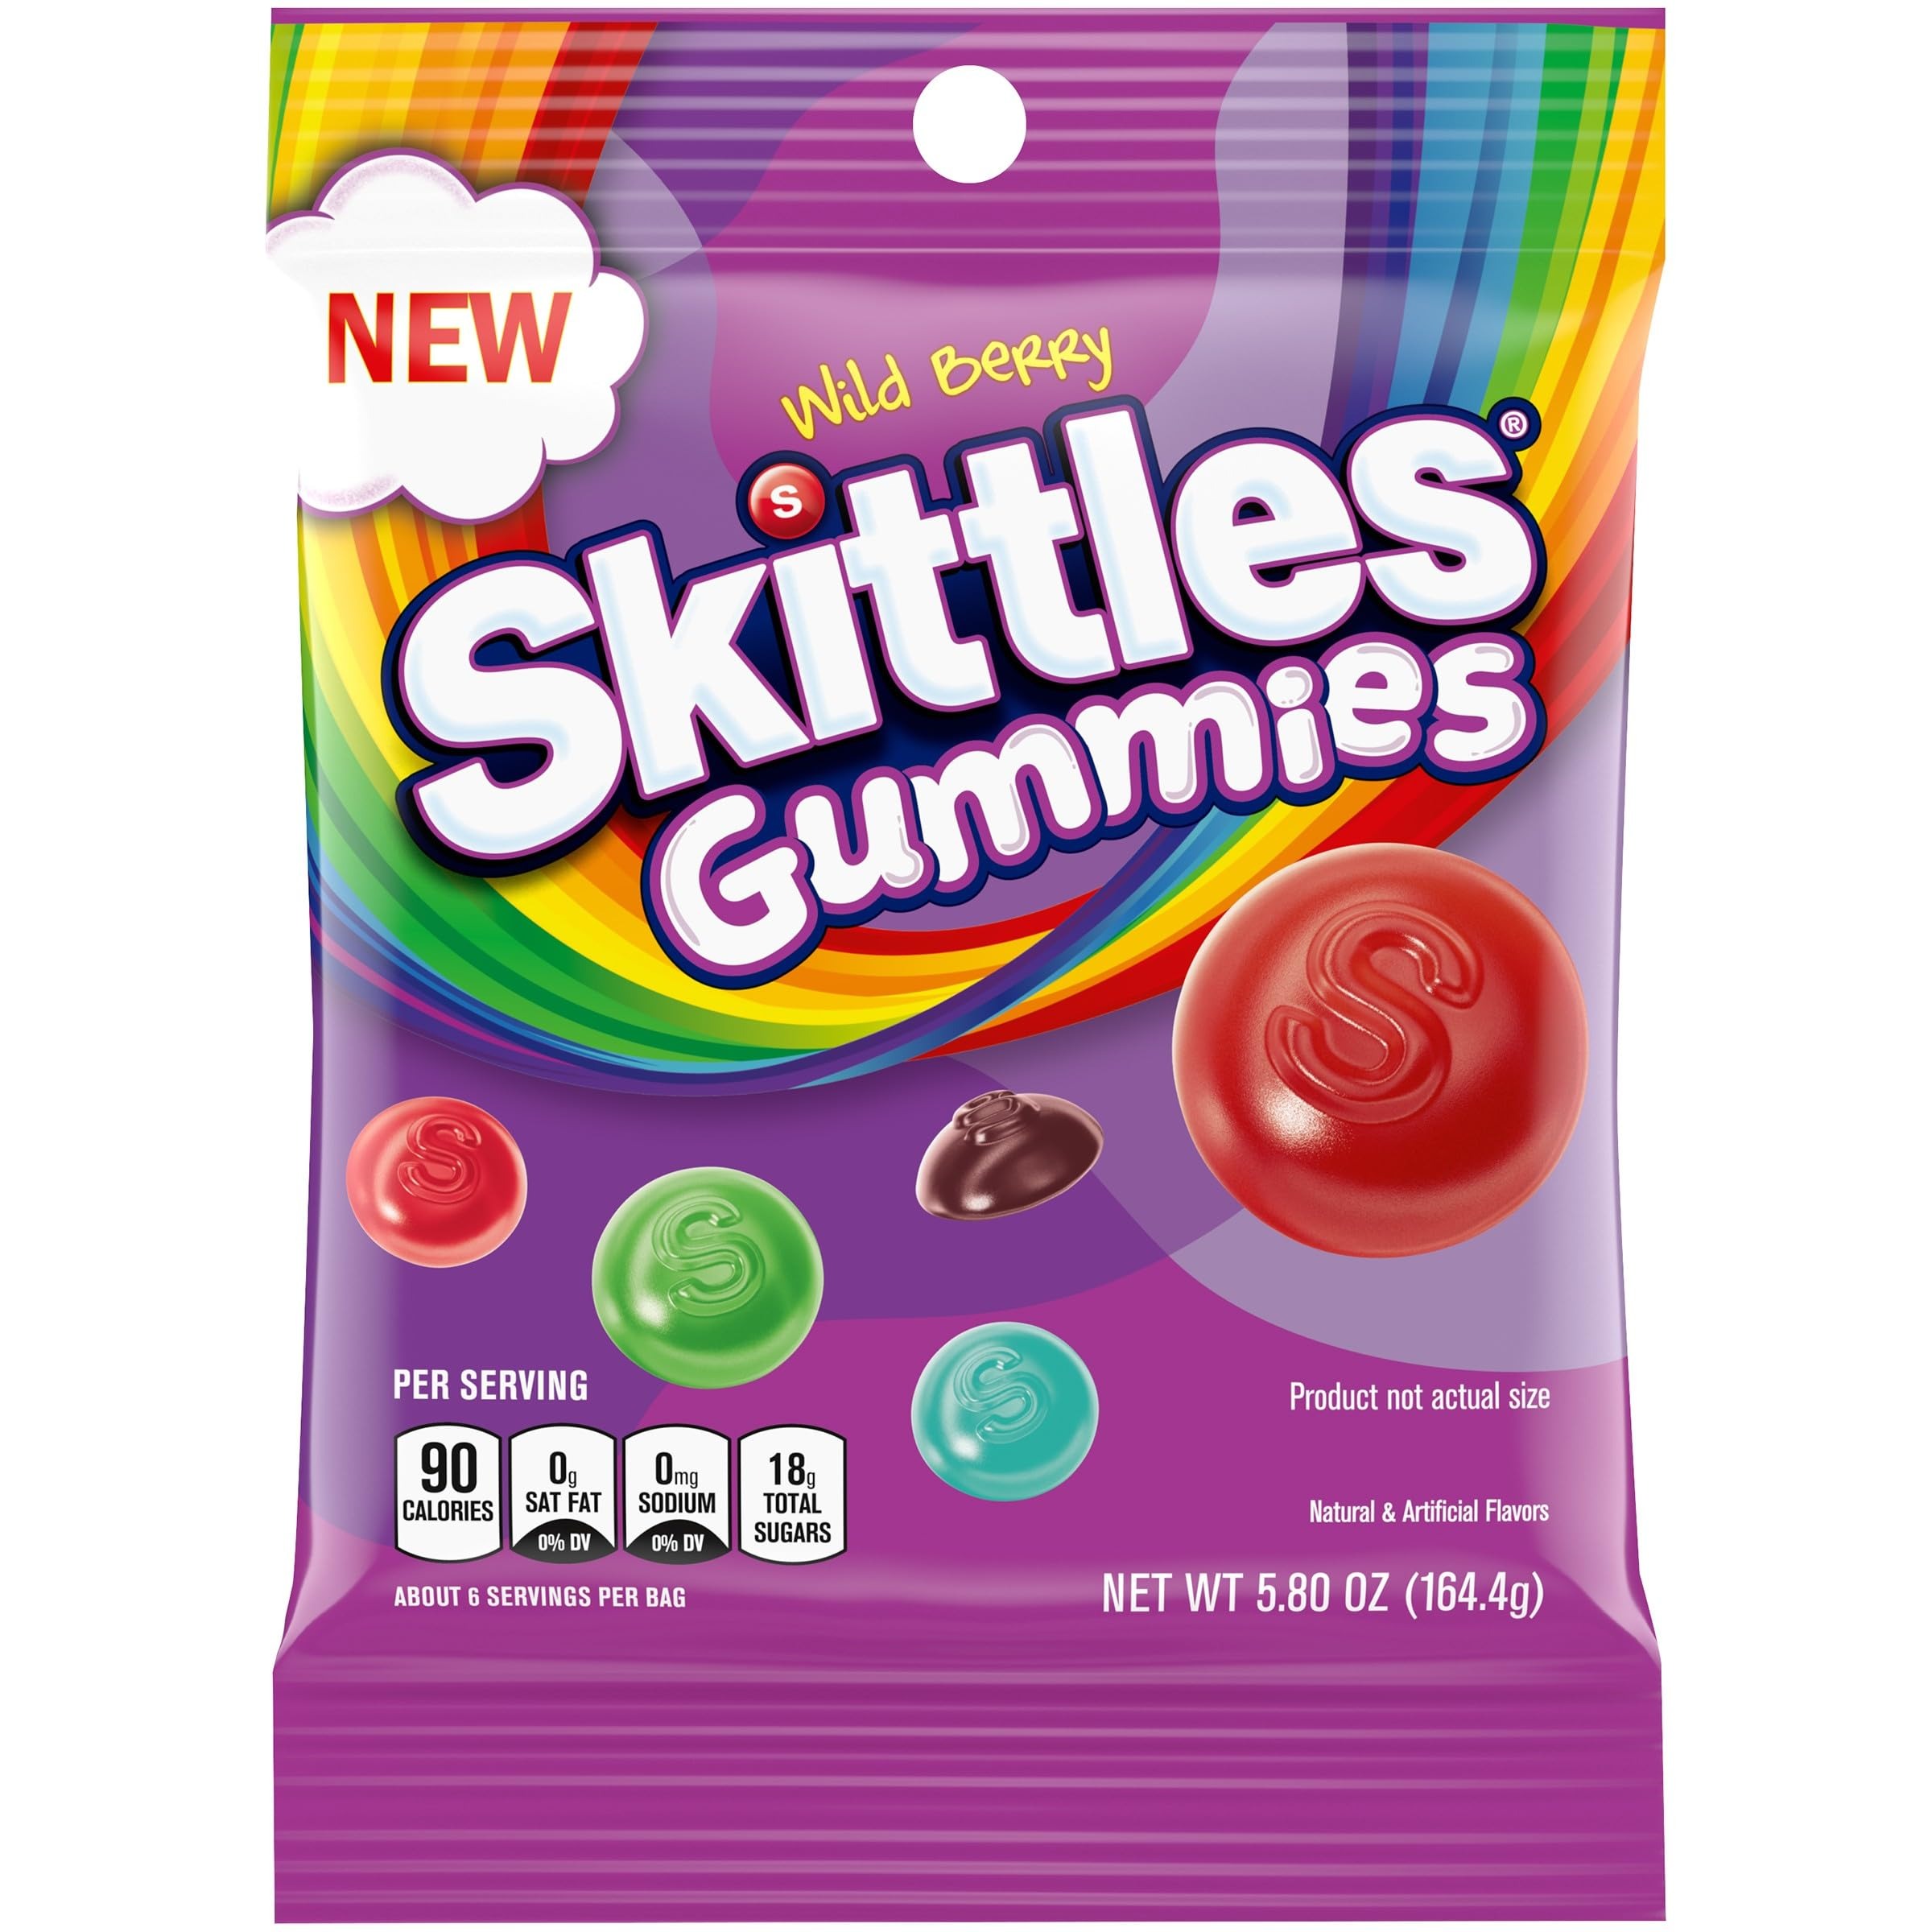
Item Name: SKITTLES Wild Berry Gummy Candy, 5.8 oz Bag (Pack of 12)
Bullet Point 1: Contains twelve (12) 5.8-ounce bags of SKITTLES Wild Berry Gummy Candy
Bullet Point 2: Enjoy berry punch, strawberry, melon berry, wild cherry, and raspberry flavored gummy candy
Bullet Point 3: Stock the pantry with bulk individually wrapped candy bags full of soft and fruity gummy candy
Bullet Point 4: Take SKITTLES Gummies on-the-go for family road trips and outdoor adventures
Bullet Point 5: Enjoy these bright and colorful chewy candy pieces as a yummy gummy candy treat
Value: 69.6
Unit: Ounce

Price: 3.475